Panavia Tornado ADV

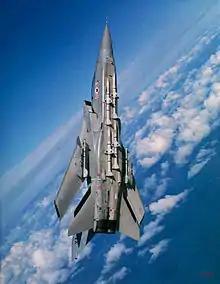
Tornado F.2 of No. 229 OCU flying at a high climb angle while making a turn to port; air-to-air missiles are on the underside of the fuselage, and two missile rails under the wings

Quantity production of the Tornado ADV started in 1980 and continued through to 1993. On 20 November 1985, the Tornado F3 made its maiden flight. Enhancements over the Tornado F2 included RB.199 Mk 104 engines, which were optimised for high-altitude use with longer afterburner nozzles, the capacity to carry four underwing Sidewinder missiles rather than two, and automatic wing sweep control. Upon its entrance into service, the principal armament of the Tornado F3 was the short-range Sidewinder and the medium-range Skyflash missiles, the latter being a British design derived from the American AIM-7 Sparrow.